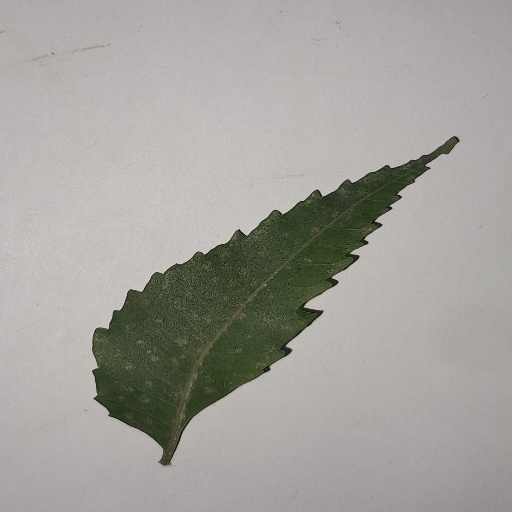
Species: Neem
Leaf condition: Powdery Mildew